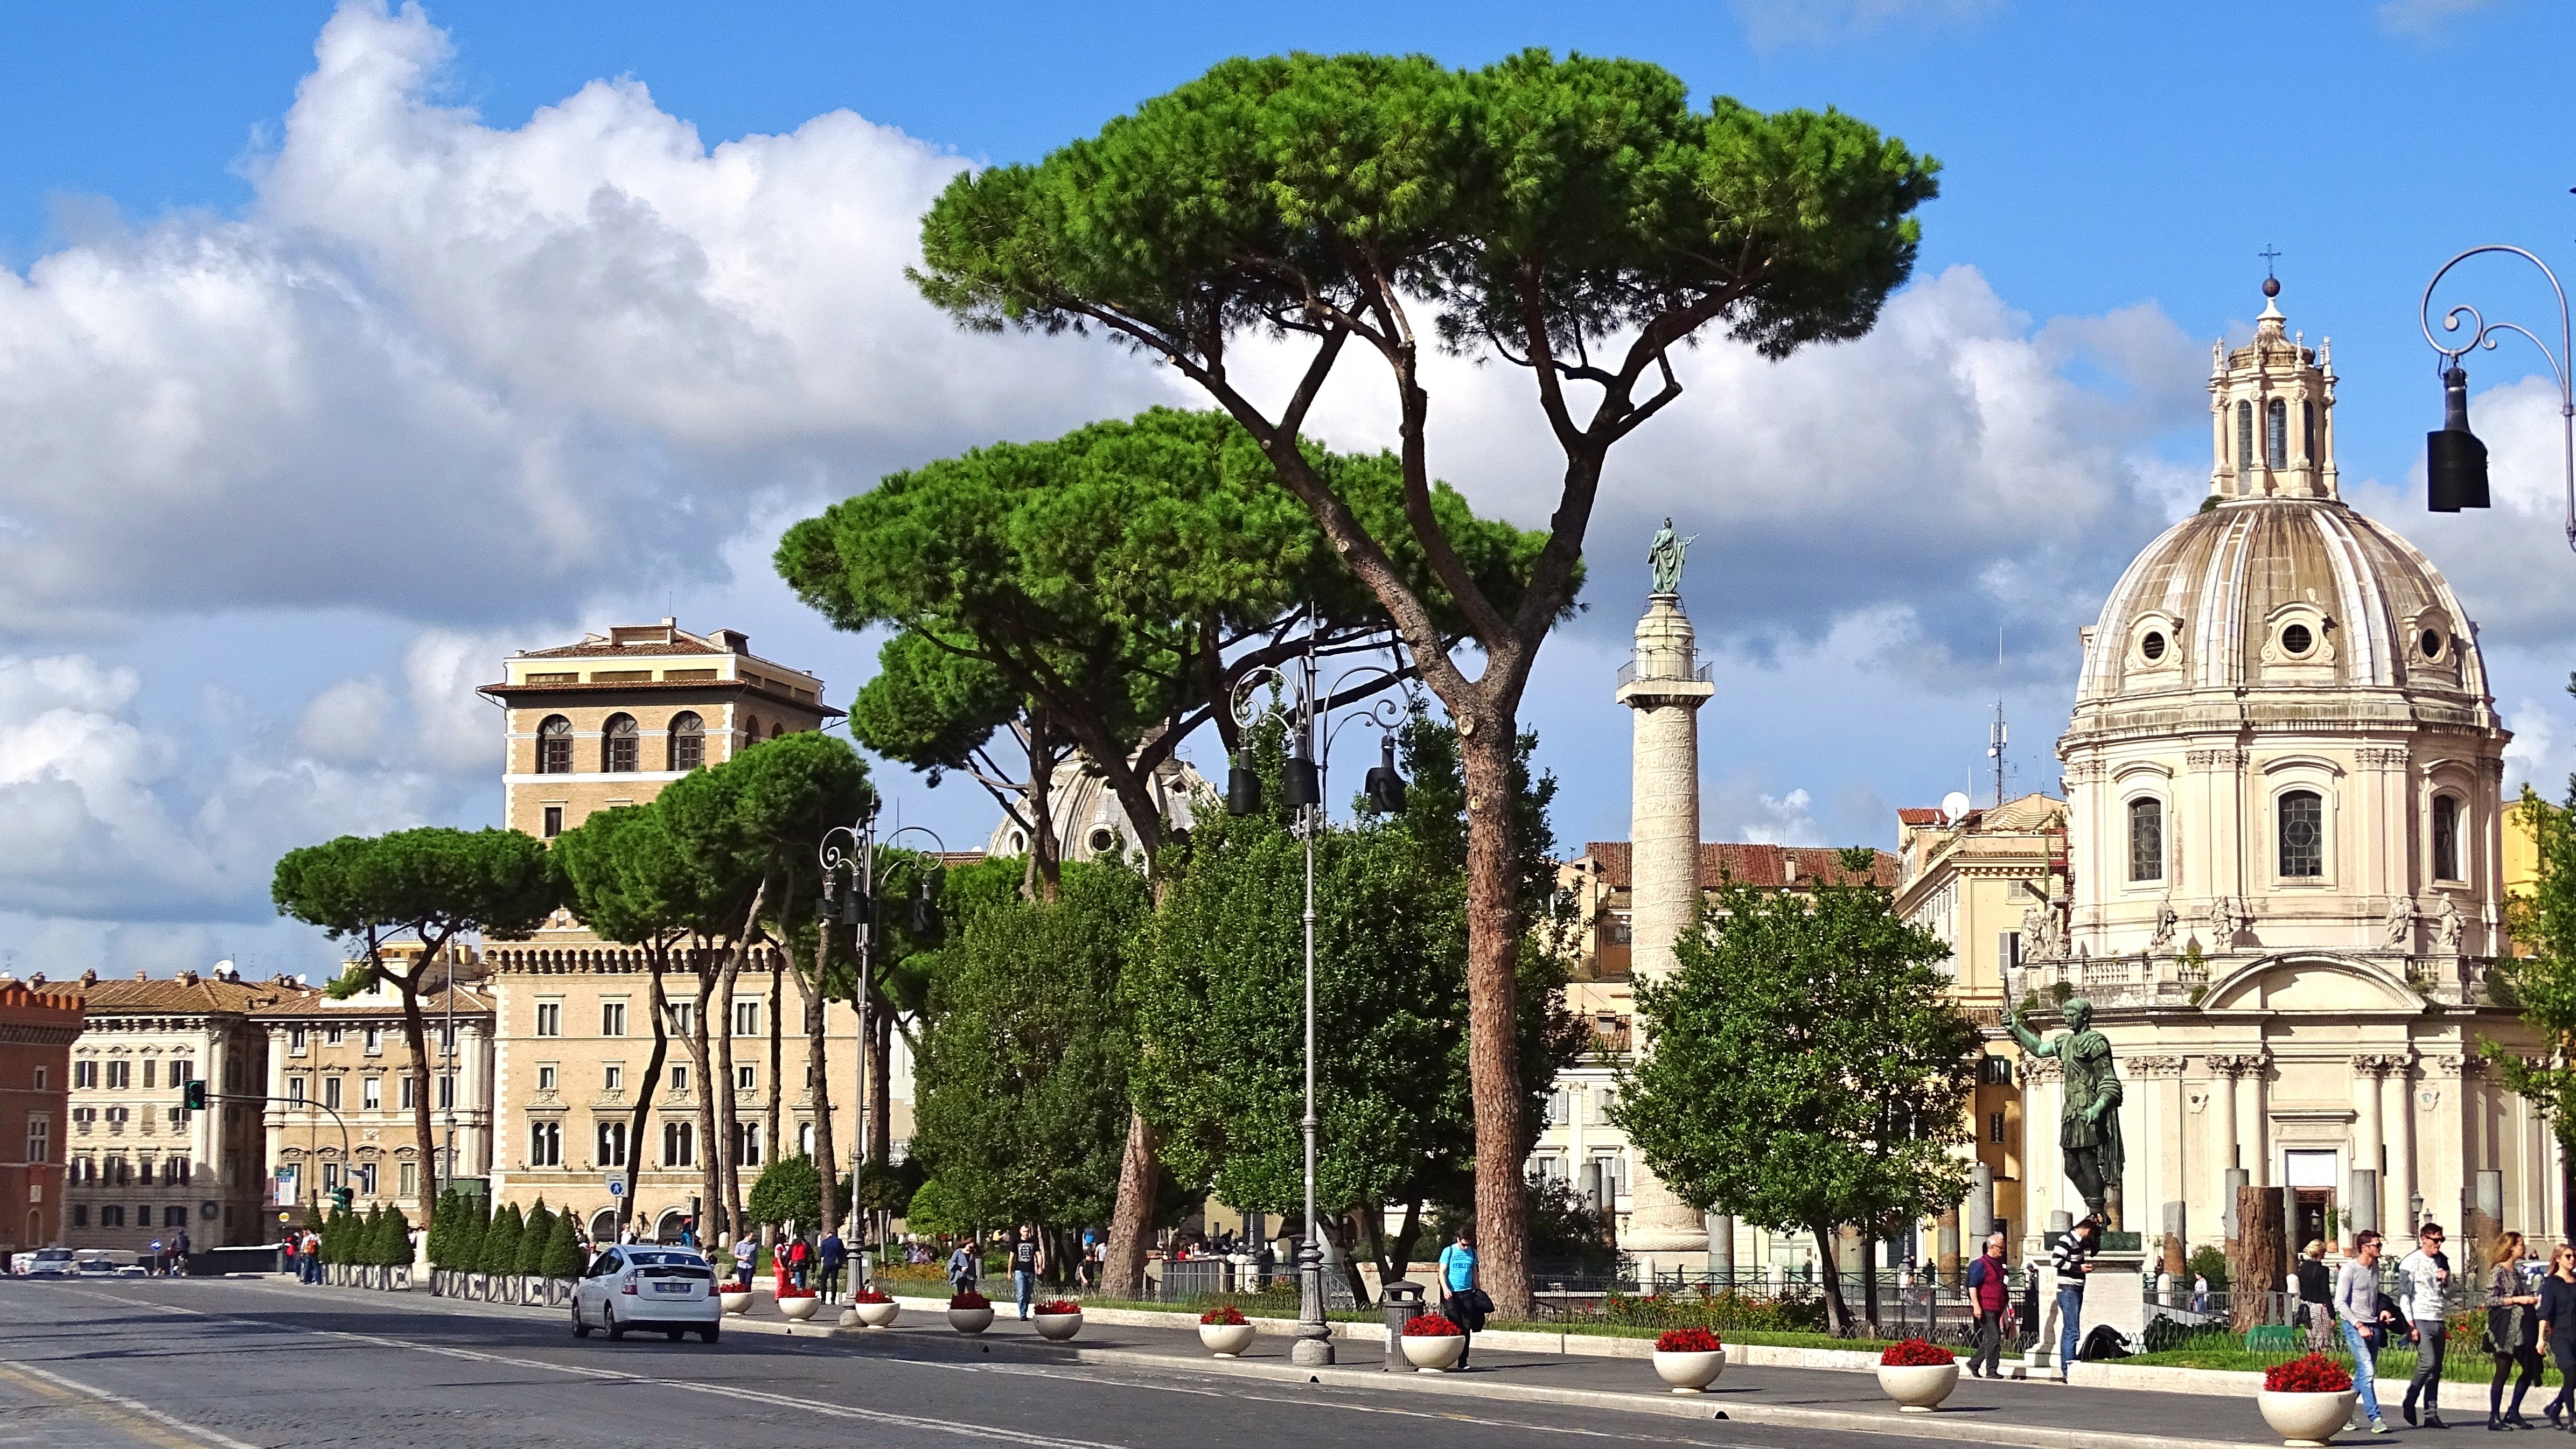
tree, architecture, road, antique, town, building, old, city, monument, cityscape, downtown, plaza, landmark, italy, ruin, tourism, colosseum, places of interest, arena, rome, roman, town square, romans, historically, columnar, forum, neighbourhood, ancient structures, human settlement